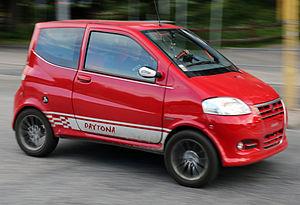
Une voiture dite sans permis ou « voiturette » ou parfois micro-voiture ou rarement voiture-œuf est un véhicule carrossé à moteur dont la réglementation est similaire ou dérivée de celle de la catégorie des cyclomoteurs notamment en ce qui concerne le permis de conduire. En fonction de la législation nationale, la conduite peut ne pas nécessiter de permis de conduire automobile obligatoire. Les caractéristiques techniques ne répondent pas au standard européen d'une voiture de tourisme ; en particulier pour les normes de sécurité : absence d'obligation d'ABS, d'airbag, d'ESP, de TPMS ou d'AEB ou de protection contre les chocs. Il s'agit le plus souvent d'un quadricycle à moteur, mais une voiturette peut être aussi un tricycle à moteur ou véhicule à trois roues.